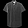
Label: Shirt